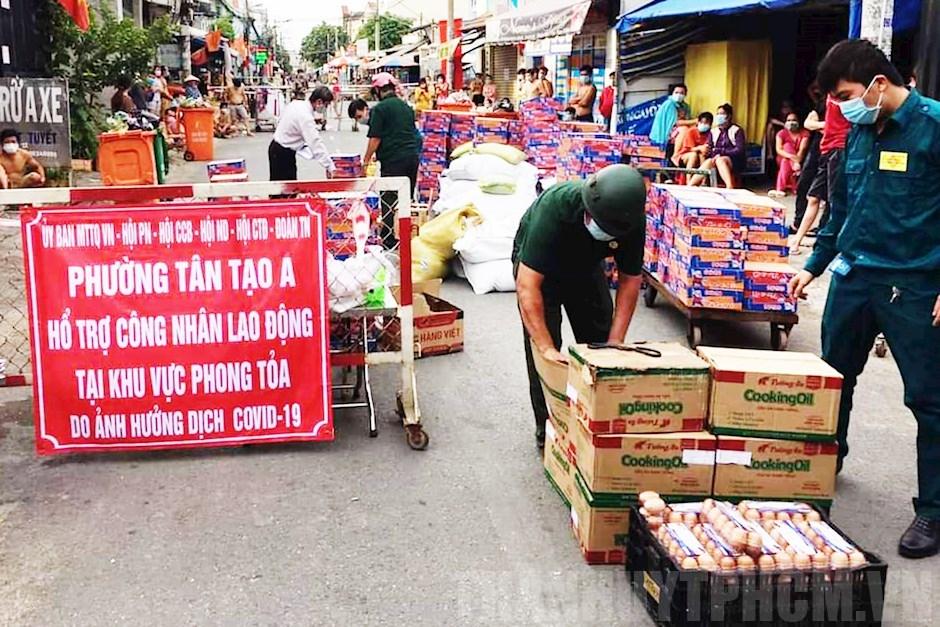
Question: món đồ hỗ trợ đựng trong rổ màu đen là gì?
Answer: đó là trứng gà